Colorado Avalanche

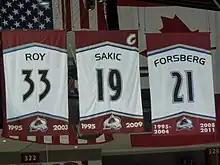
Three of the six banners for numbers retired by the Colorado Avalanche hanging at Ball Arena.

"Note: This list of team captains does not include captains from the Quebec Nordiques (WHA & NHL)."